Batek people

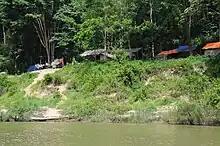
Batek houses in Taman Negara, Malaysia

The Batek normally live in familial groups, in tents and lean-tos, with about 10 families forming an encampment. Each encampment generally has control of the land immediately around it, but since the Batek do not believe in the concept of private land ownership, the encampment considers it to be the caretaker of the land, rather than its owner. Also since they are nomadic once most of the usable wild plant resources have been depleted from a given location they will move to another spot, within their habitat.